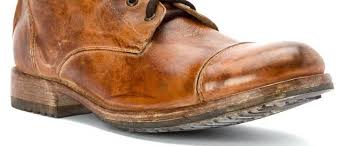
Waste category: shoes